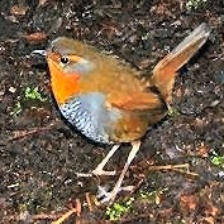
Species: CHUCAO TAPACULO
Scientific name: SCELORCHILUS RUBECULA